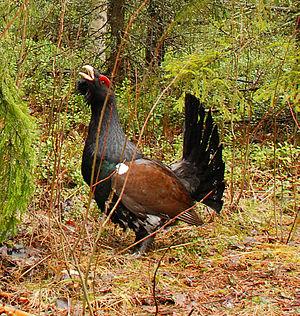
Le Parc national des gorges de Bicaz-Hășmaș est une aire protégée située en Roumanie, dans le territoire administratif des județe de Harghita et de Neamț.
Créée en 2002, la réserve naturelle nationale des Ballons comtois est située en France, au sud-ouest du massif des Vosges, à cheval sur deux régions et trois départements :